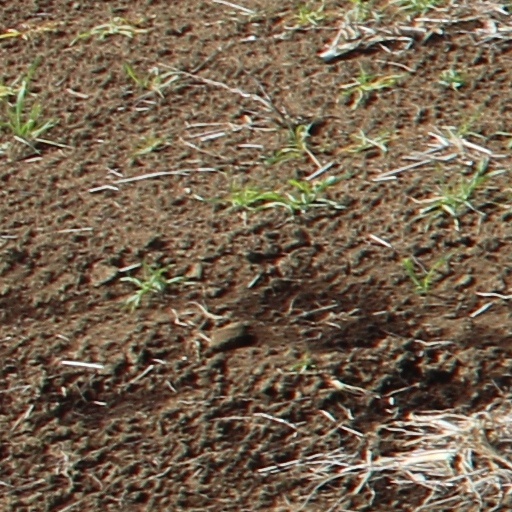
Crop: wheat